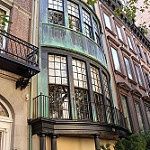
Label: buildings